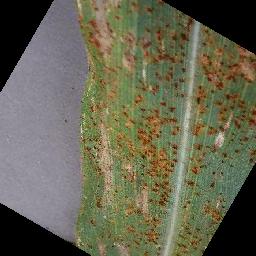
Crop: corn
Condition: (maize)_cercospora_spot_gray_spot